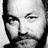
Emotion: neutral